Visseiche

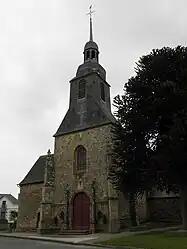
The church in Visseiche

Visseiche (Gallo: "Visèch") is a commune in the Ille-et-Vilaine department in Brittany in northwestern France.